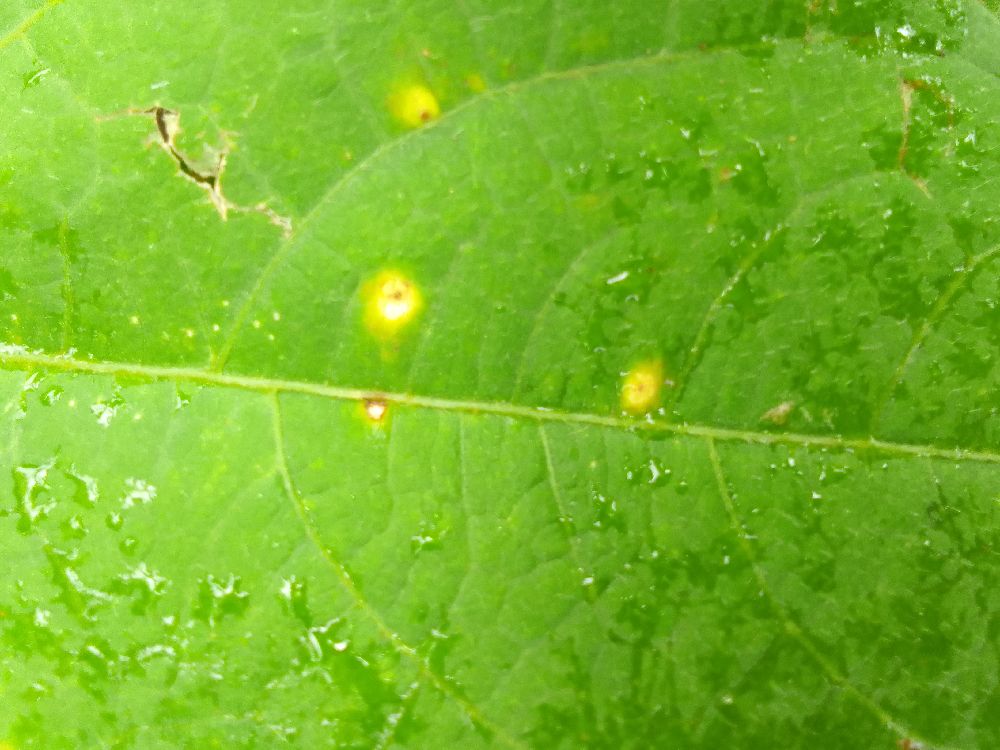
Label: rust